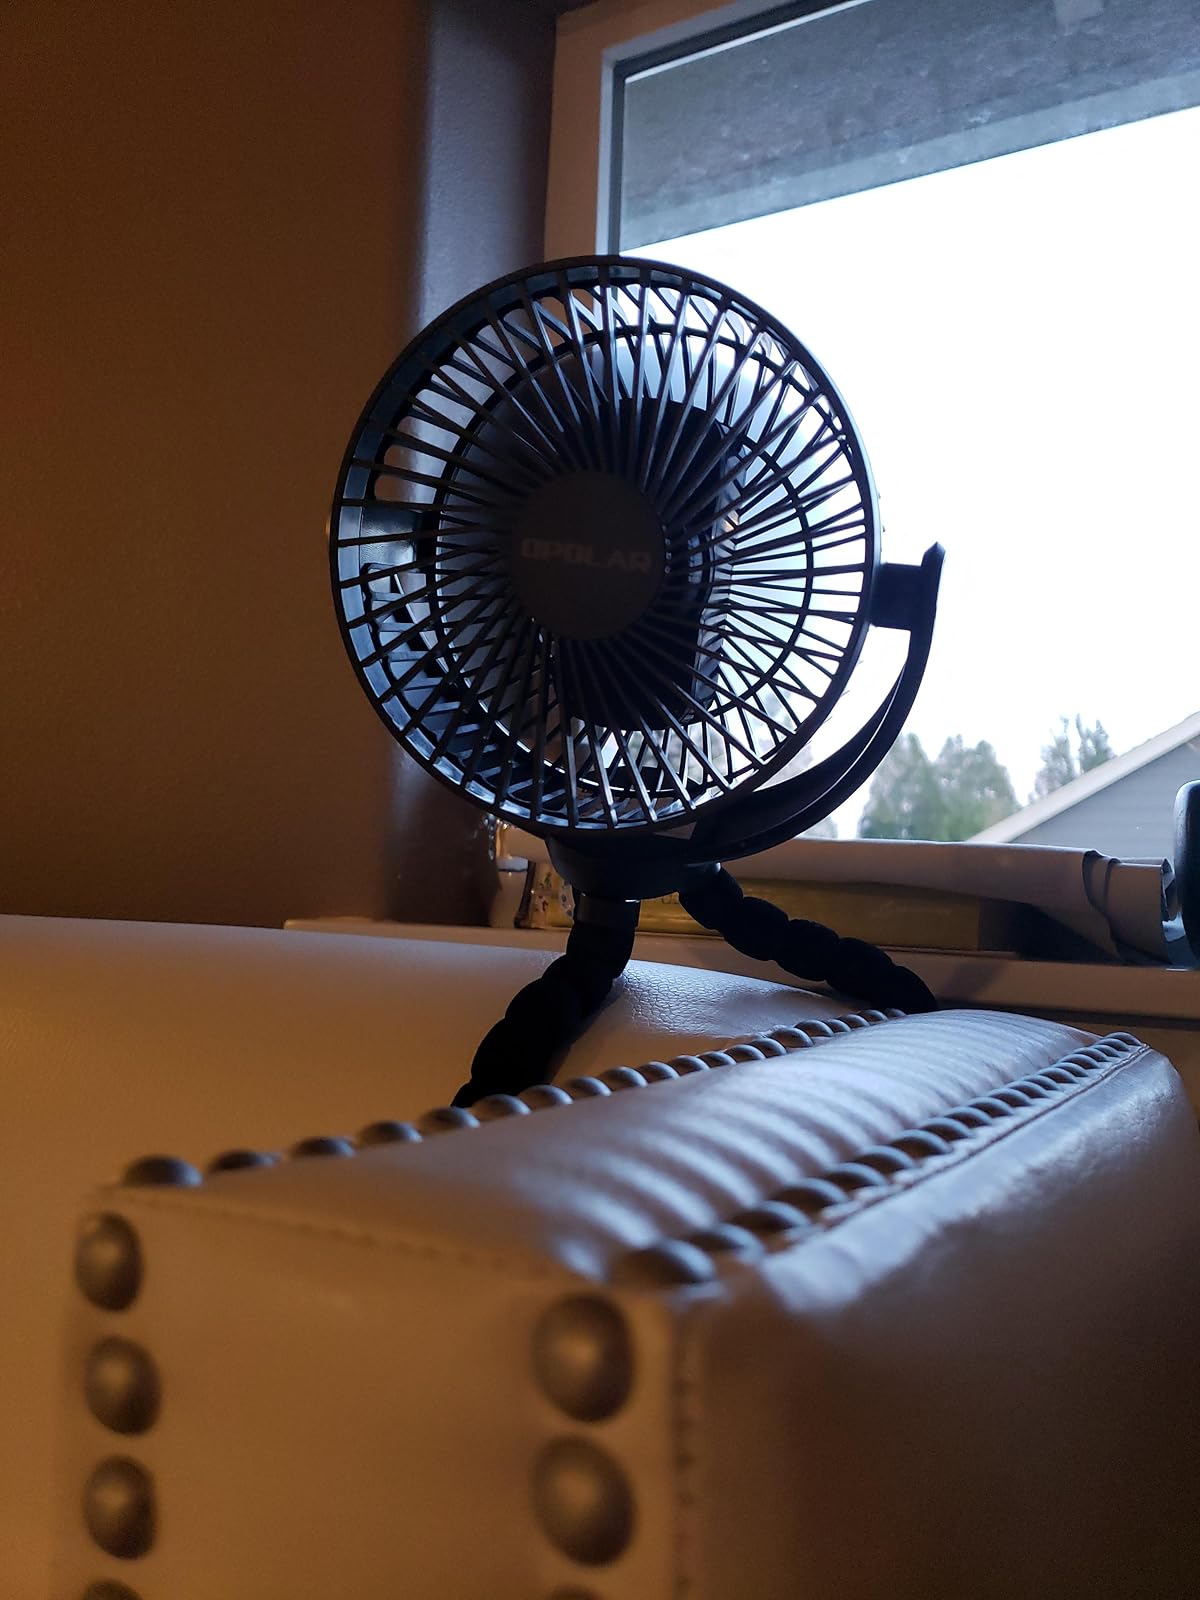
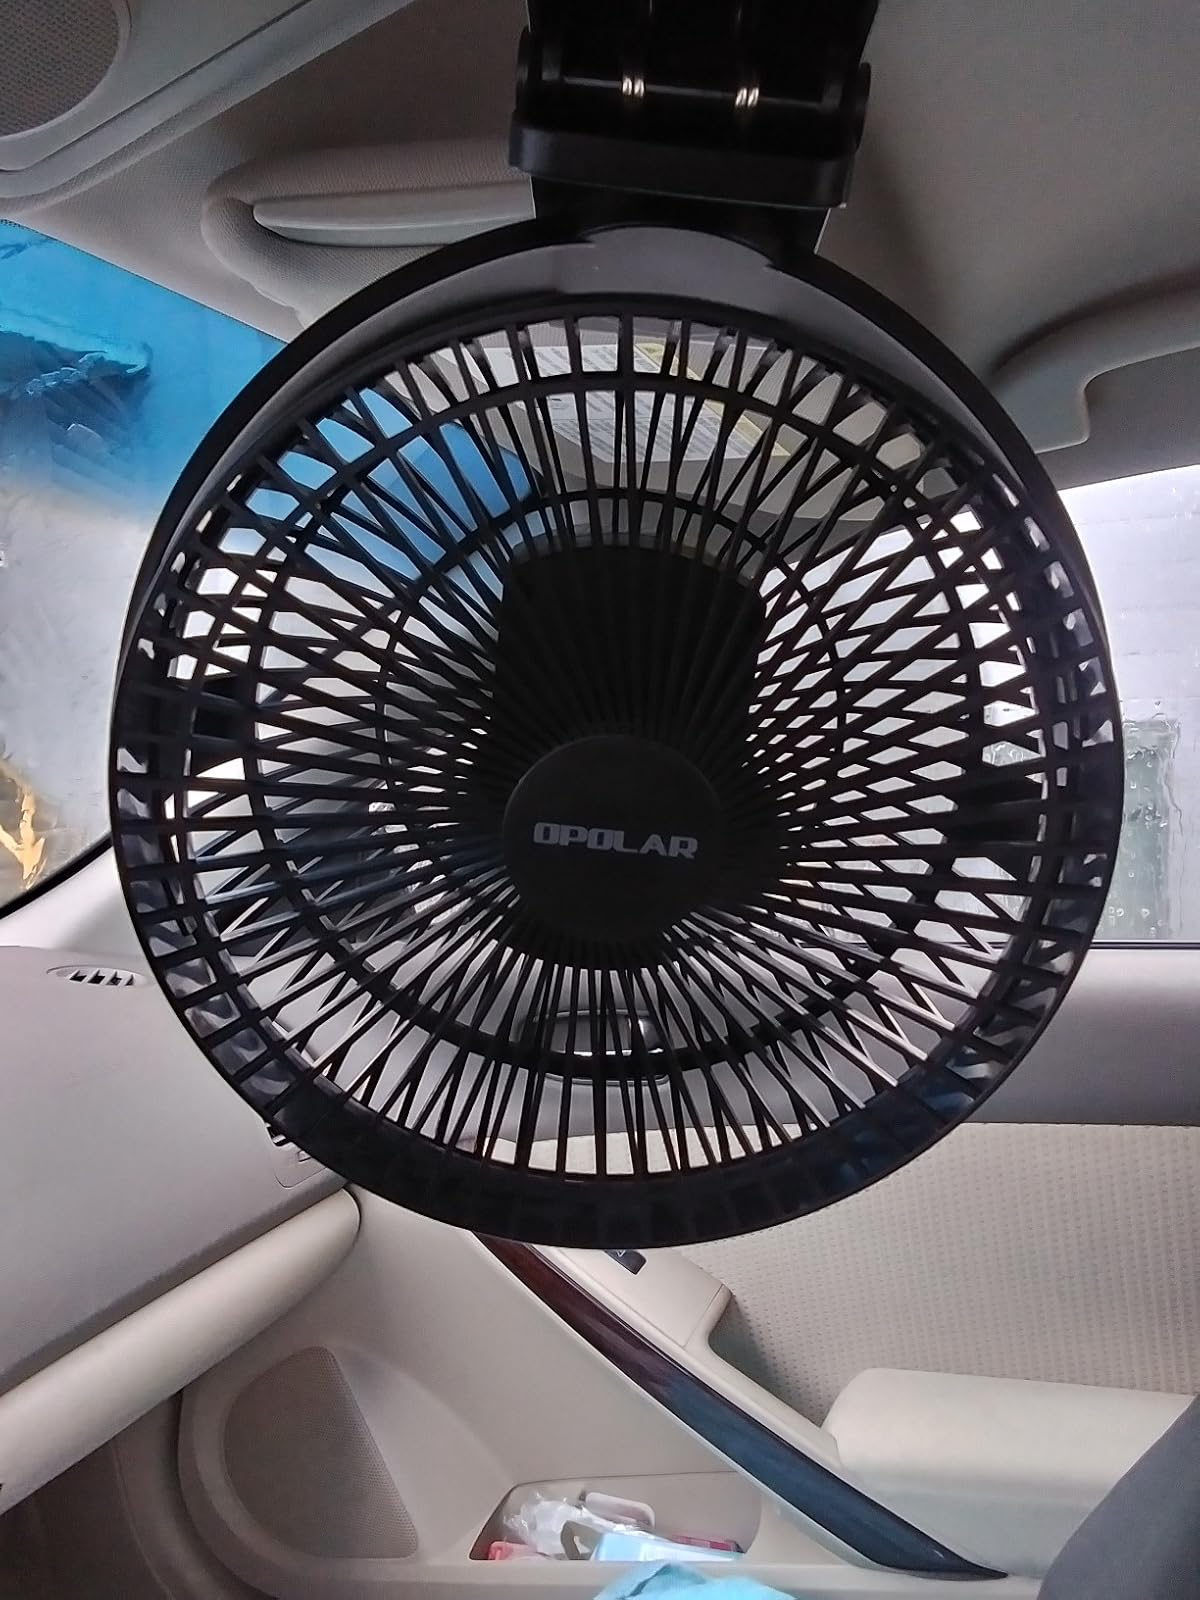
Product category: fan
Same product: no